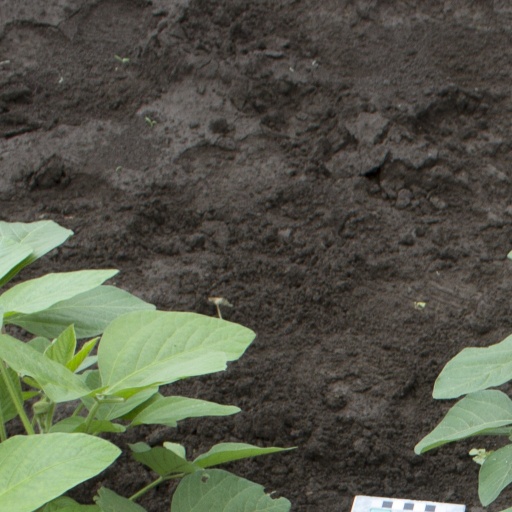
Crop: soybean